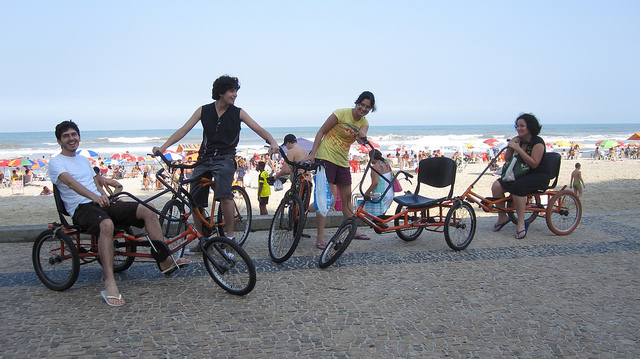
user: Given an image and a question. Answer the question in a short answer. Question: These types of bikes are known as what? Short Answer:
assistant: tricycle